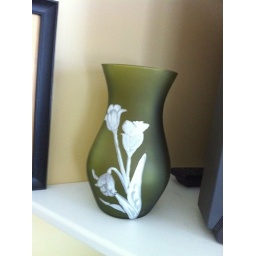
White and silver acrylic floral motif on frosted green glass vase. Inspired by Wedgewood pottery.